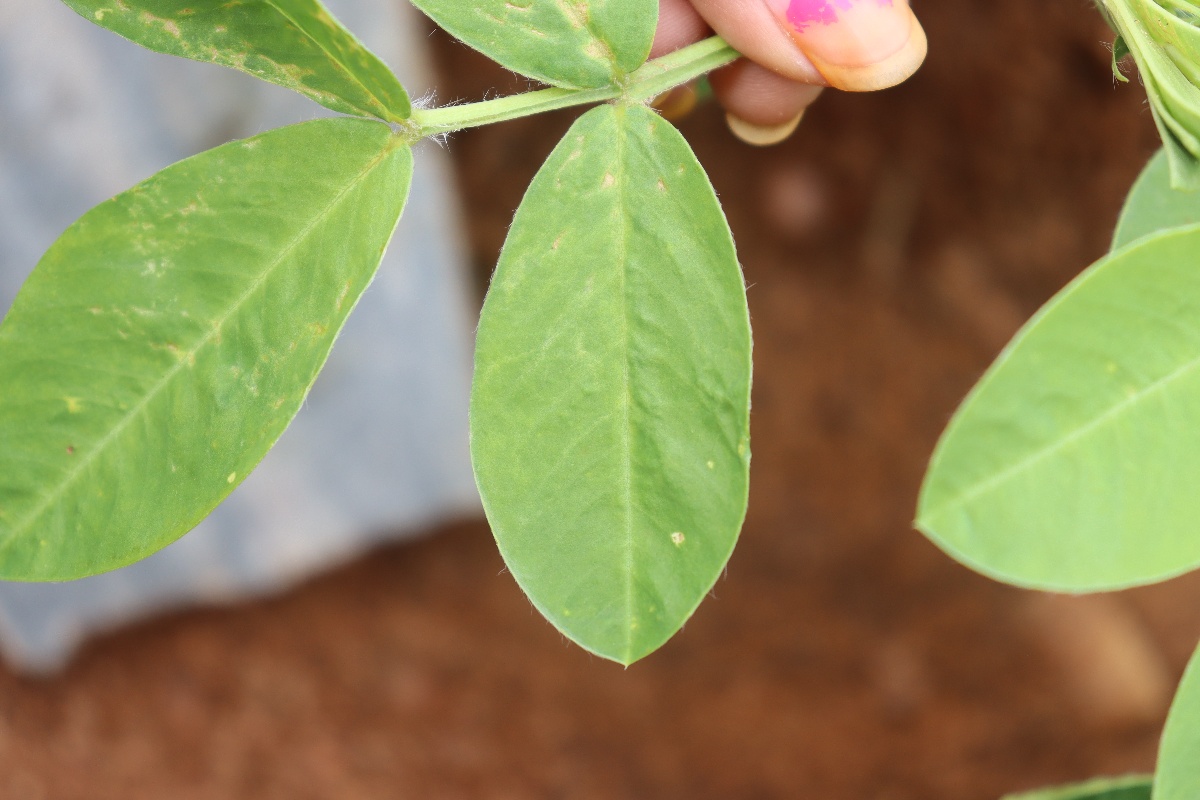
Label: early_leaf_spot